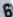
Number: 6